Fantasy Island

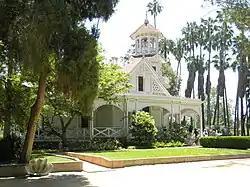
Queen Anne Cottage and Coach Barn in Arcadia, California

Executive producer Aaron Spelling admitted the original pitch was a joke. Spelling said he and production partner Leonard Goldberg were pitching ideas to ABC executive Brandon Stoddard. After the executive rejected all of their plans, at least six in all, Spelling blurted out: "What do you want? An island that people can go to and all of their sexual fantasies will be realized?" Stoddard loved the idea.